Stanhope Gardens, New South Wales

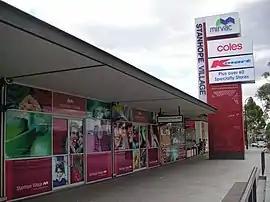
Stanhope Village shopping centre

Stanhope Gardens is a suburb of Greater Western Sydney, in the state of New South Wales, Australia. Stanhope Gardens is located 31 kilometres north-west of the Sydney central business district in the local government area of City of Blacktown.